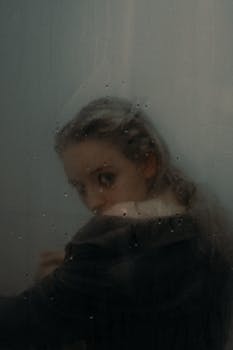
Label: No Watermark